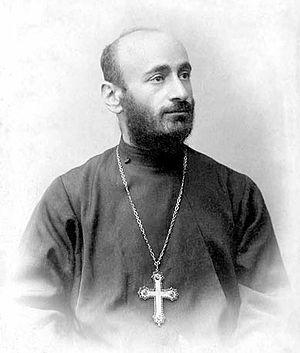
Soghomon Gevorgi Soghomonian, en religion Komitas, est un prêtre apostolique et chantre arménien né en 1869 dans la Turquie ottomane et mort en 1935 à l'hôpital psychiatrique de Villejuif.